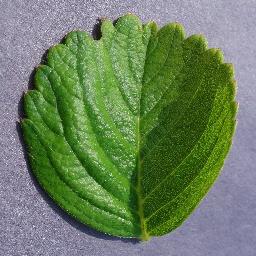
Label: Strawberry___healthy